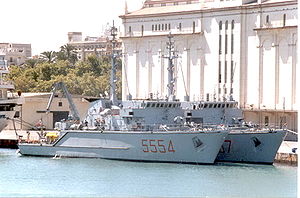
Lerici-klassen / Design og historie / Version II
Forrest ITS Gaeta (M5554) samt ITS Numana (M5557)
Lerici-klassen er en række af italienske minerydningsfartøjer bygget af Intermarine SpA og benyttet af Marina Militare. Klassen består af to underklasser: De første fire skibe er ofte omtalt som Lerici-klassens første serie, mens de resterende otte skibe er modificeret en smule og er benævnt Lerici-klassens anden serie eller bare Gaeta-klassen.